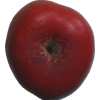
Label: nectarine_flat